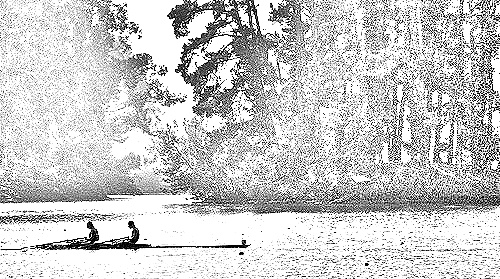
Portrait style: Sketch Portrait